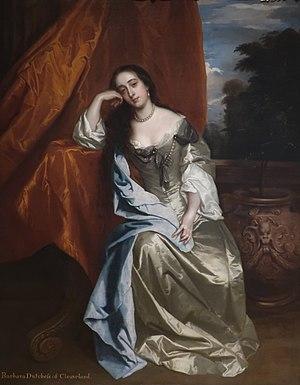
Barbara Palmer, duchesse de Cleveland, fut la maîtresse du roi Charles II d'Angleterre.